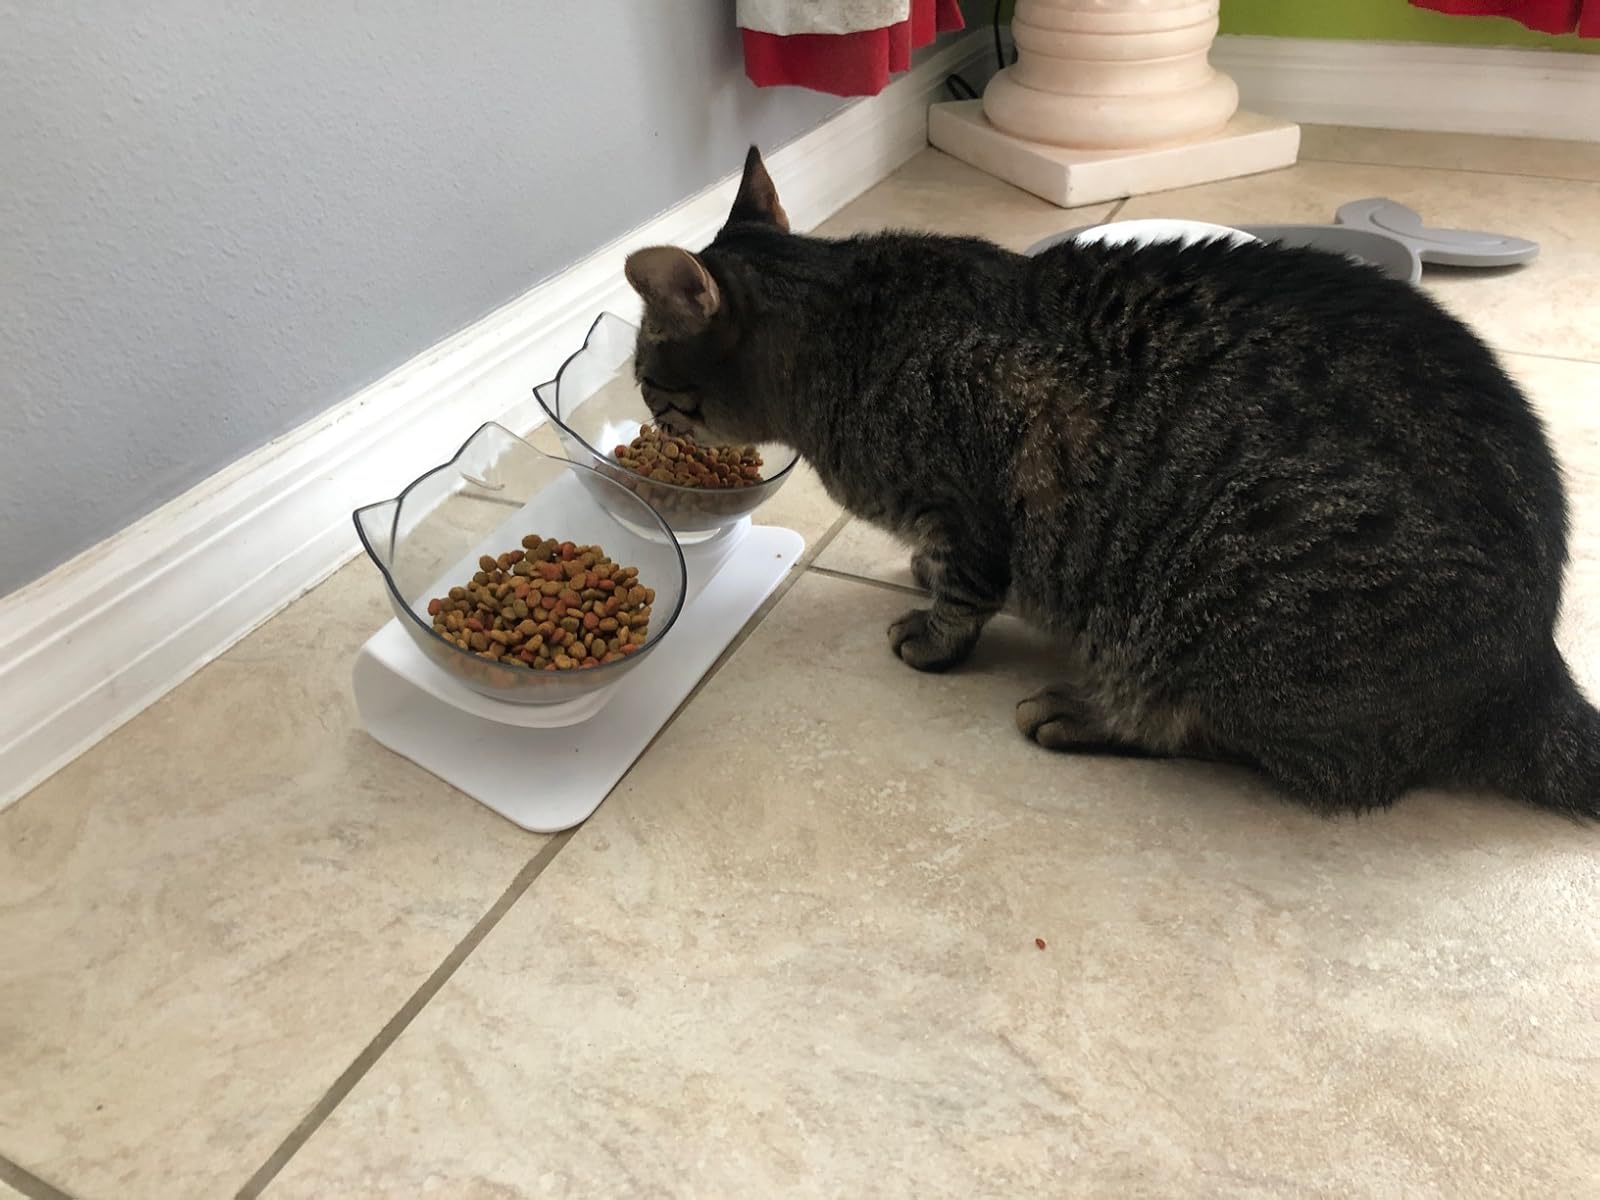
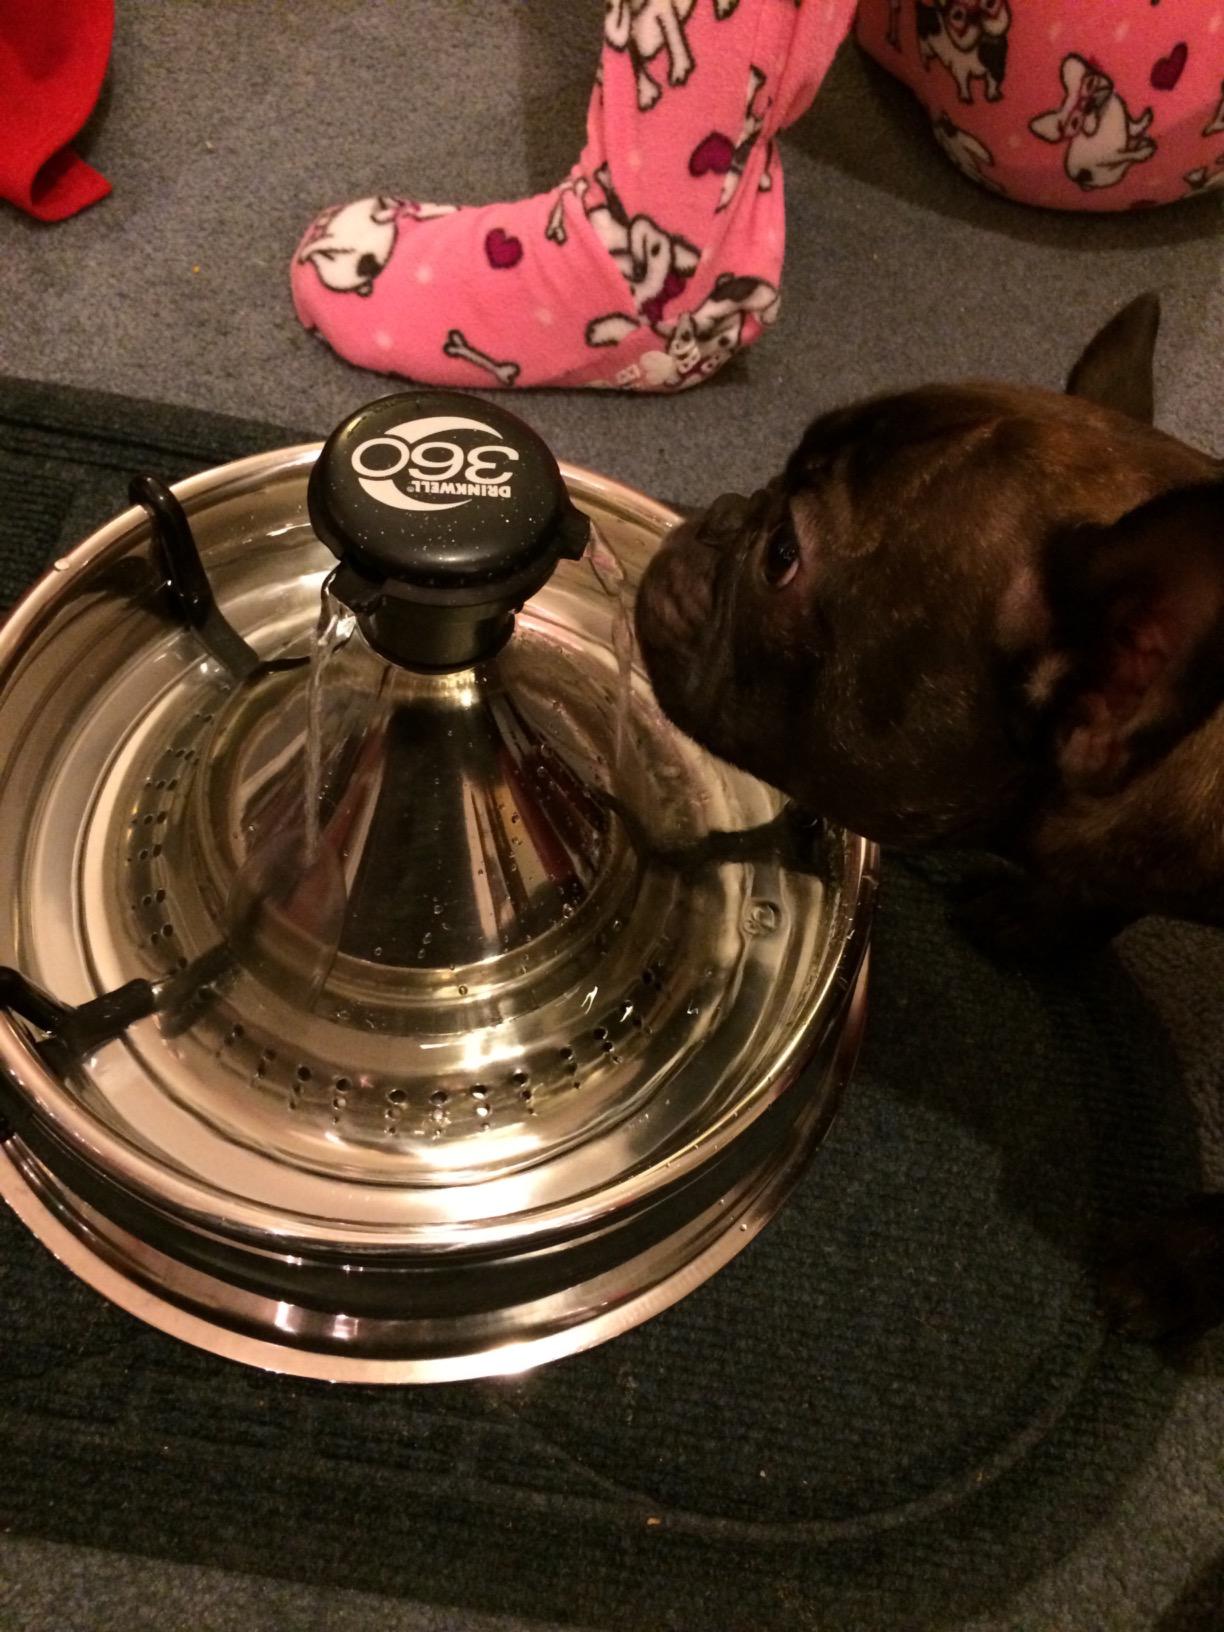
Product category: items_bowl
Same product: no